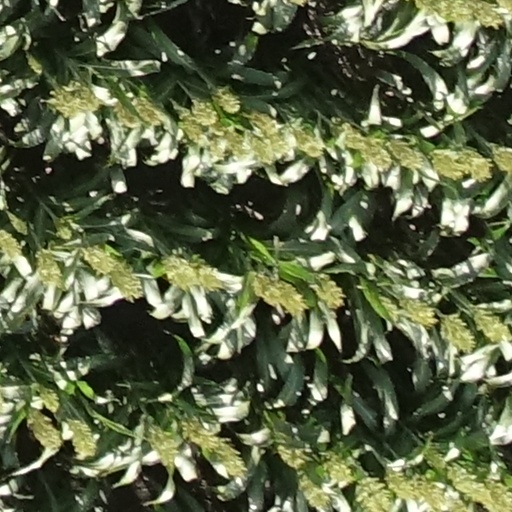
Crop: sorghum